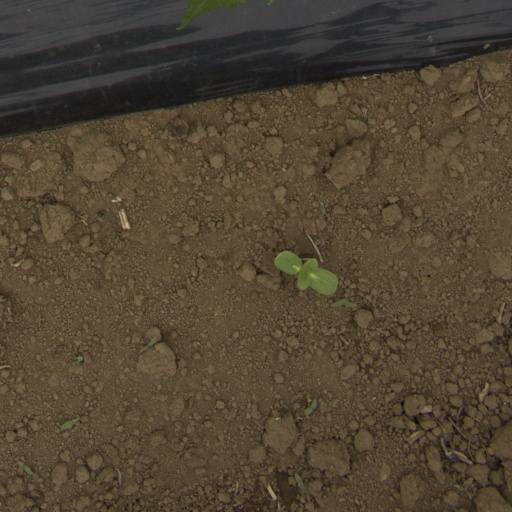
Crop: Jerusalem artichoke